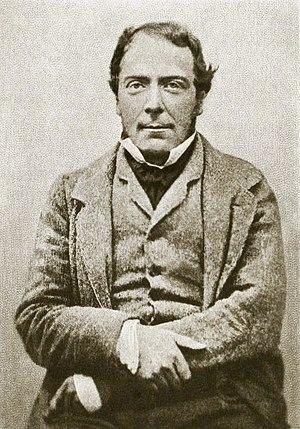
John Wolley est un médecin et un naturaliste britannique, né en 1823 à Matlock, Derbyshire et mort en 1859.